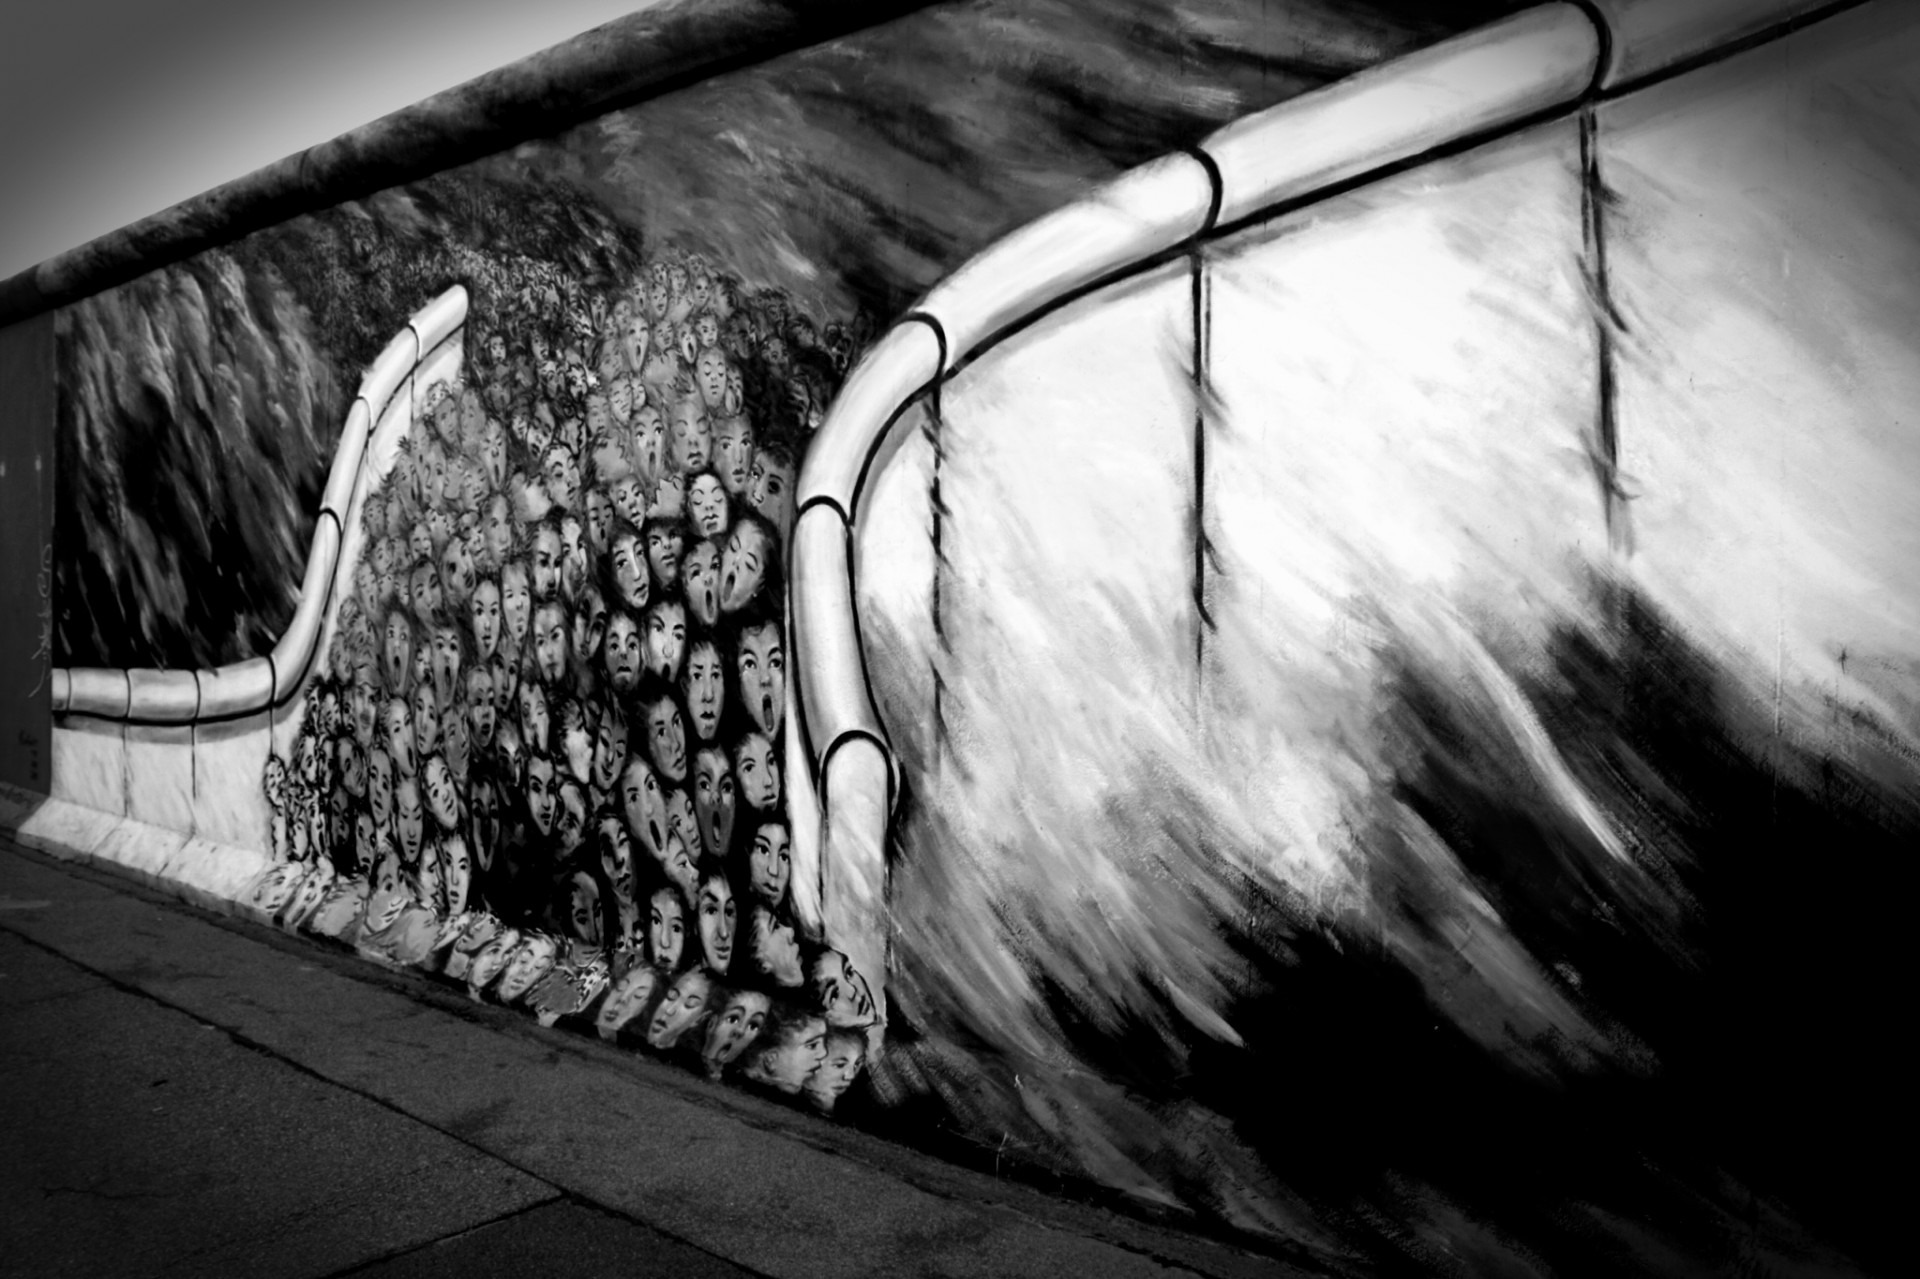
light, black and white, white, photography, wall, color, darkness, black, monochrome, graffiti, black white, war, art, germany, berlin, communism, shape, monochrome photography, film noir